Hardin Village site

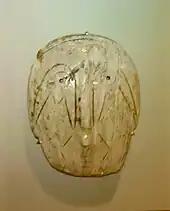
Mississippian shell gorget from the Hardin Village site

As with other peoples of the era, mussel shells from local stream were used for tools and jewelry. Animal bone and shell attached to prepared tree limbs were also used for hoes in their gardens. Animal bone was shaped for use as tools. These included awls, punches, fish hooks, bone needles, and hide scrapers. Their jewelry included beads, hair pins, pendants, tinklers, and bone and shell gorgets. Gourds from their garden and turtle shell were used for ceremonial rattles.